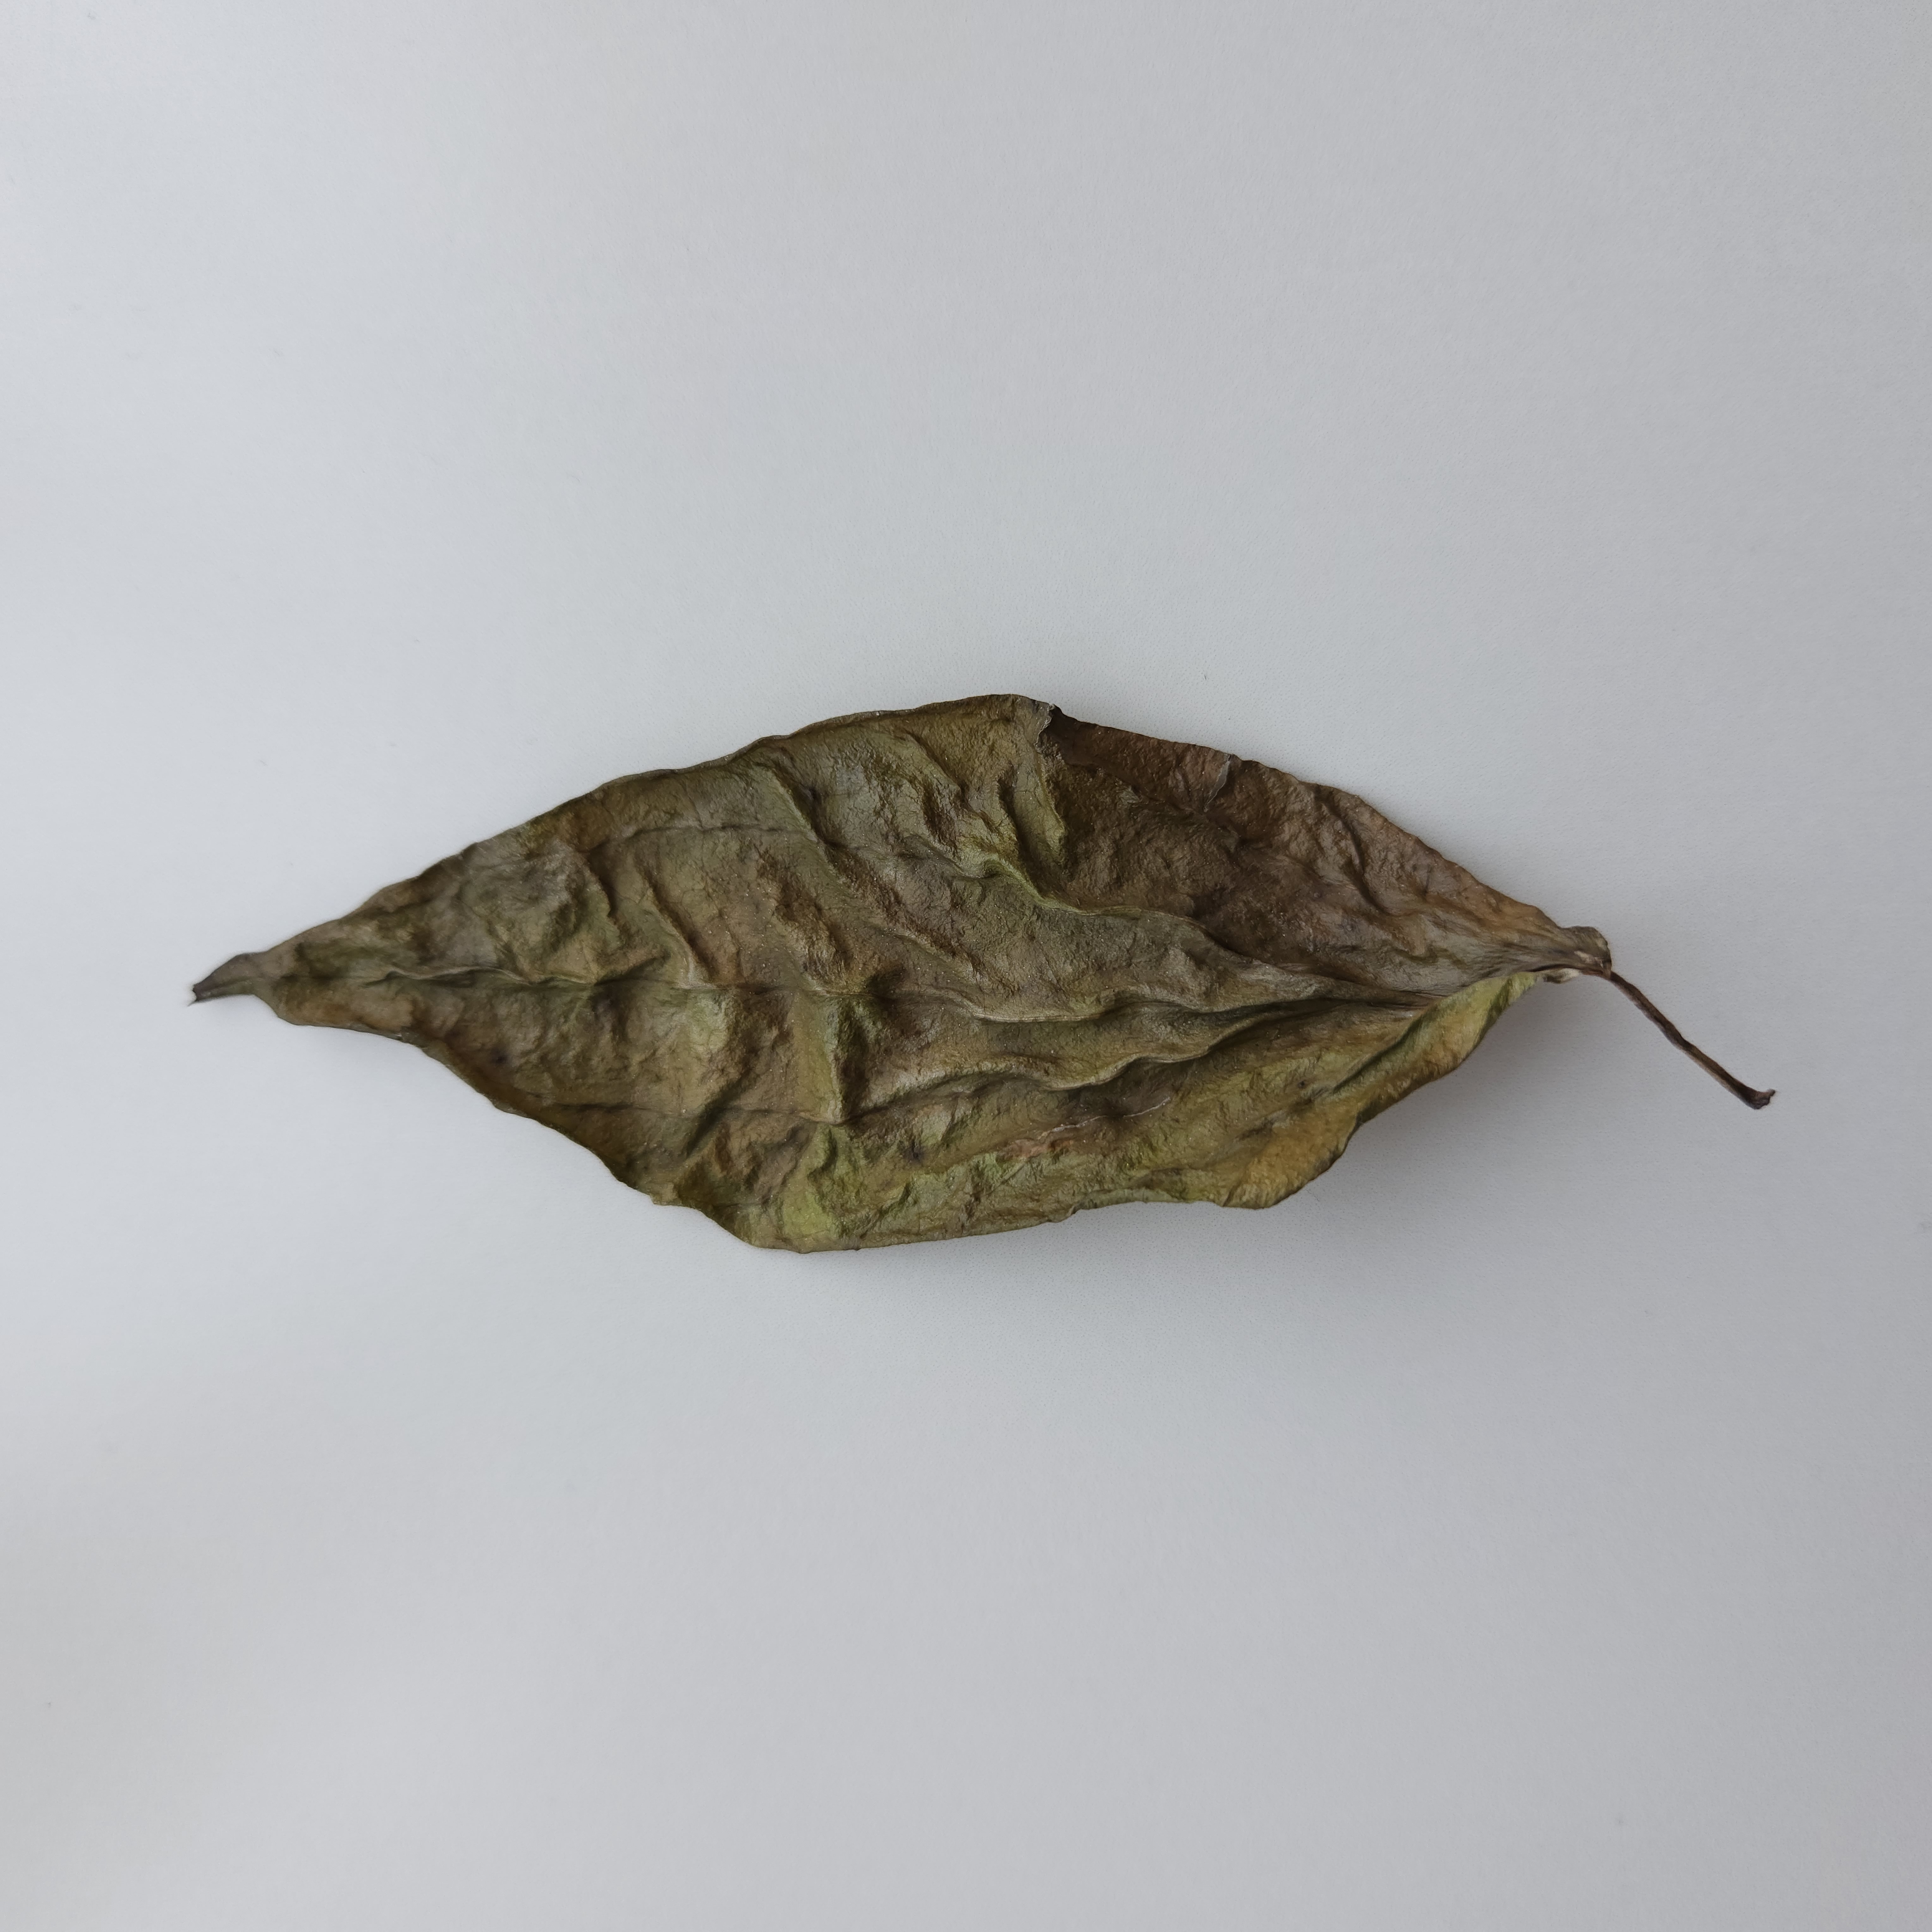
Label: Dried